Mohammad Akbar Hossain

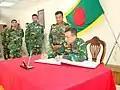
Akbar (centre left) with then general officer commanding of ARTDOC Major General Zia-Ur-Rahman on 2008.

Akbar commanded an artillery battery and an air defence regiment in Rajendrapur Cantonment. Akbar also served in 2nd Rapid Action Battalion as commanding officer on October 2005. He moreover instructed at Artillery Centre and School in Halishahar Cantonment and the Bangladesh Military Academy. Akbar furthermore served as colonel general staff at the Directorate General of Forces Intelligence on 2009.